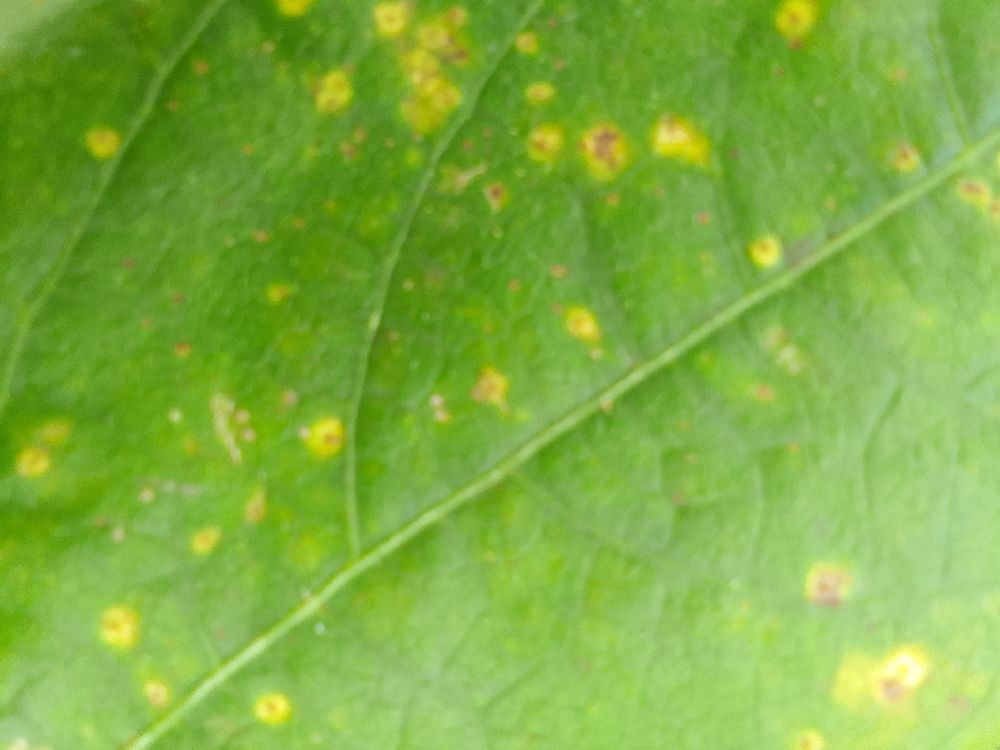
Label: rust